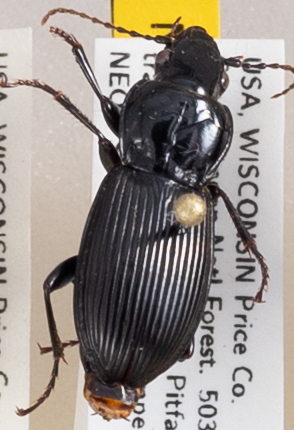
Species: Pterostichus novus
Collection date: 2019-06-25
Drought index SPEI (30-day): -0.084
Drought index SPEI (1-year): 1.28
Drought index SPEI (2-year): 1.084